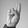
ASL letter: R